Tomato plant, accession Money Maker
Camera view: tilt-top (135 deg); turntable rotation: 270 degrees
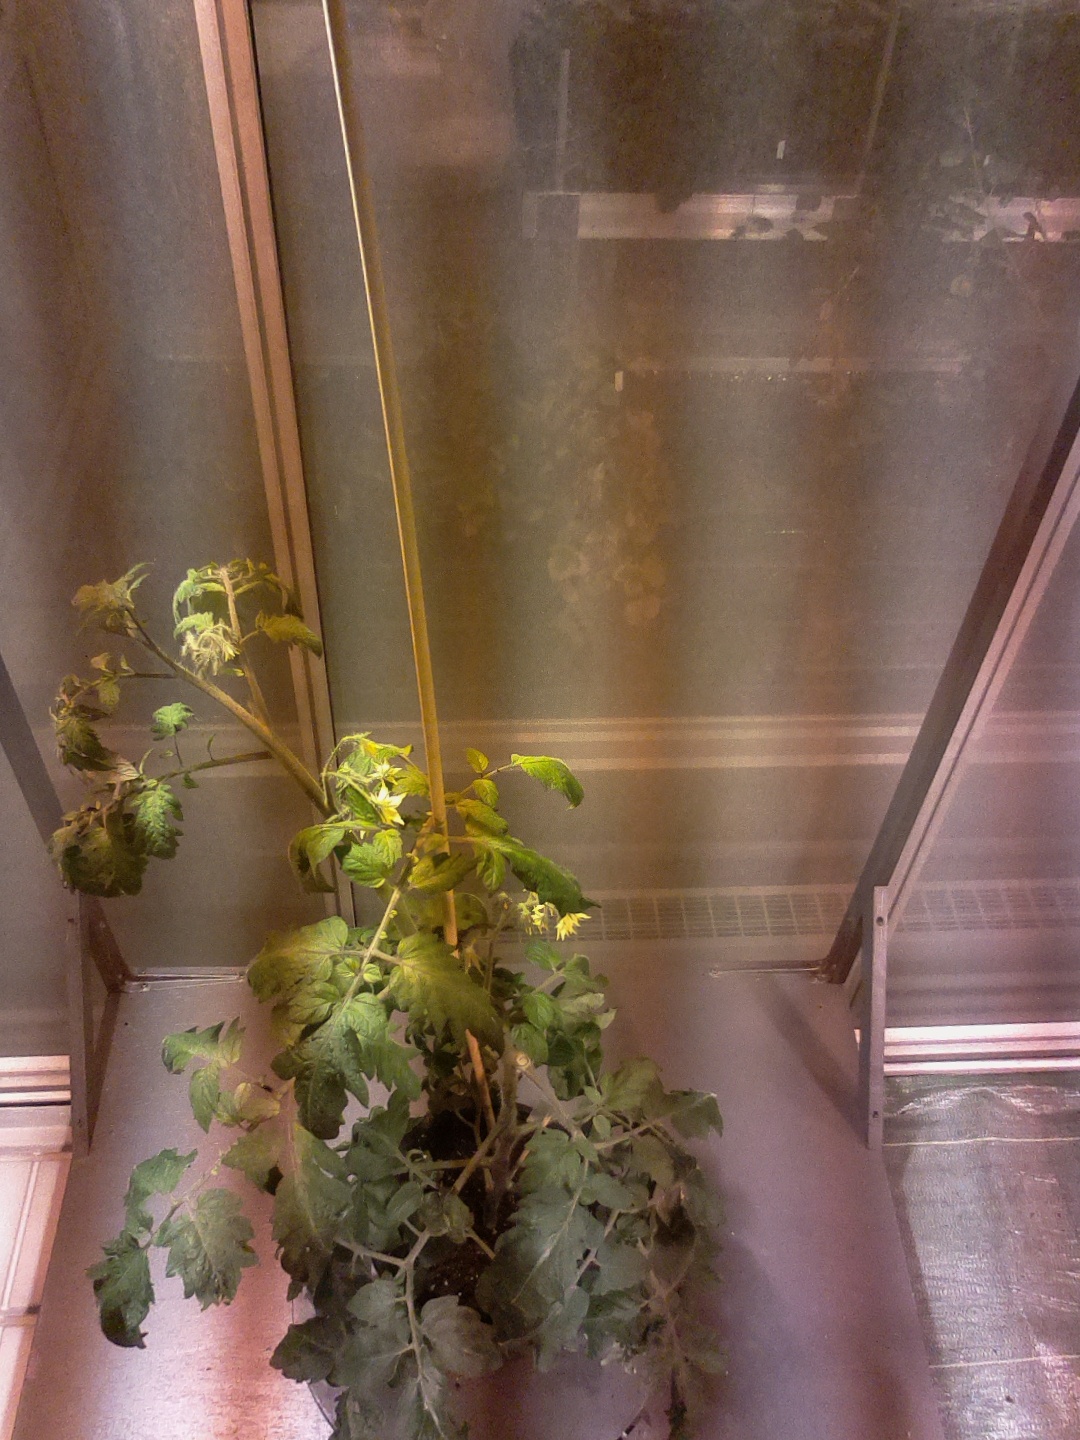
BBCH growth stage 69: End of flowering, 90%-100% of flowers open, more petals falling